2011–12 York City F.C. season

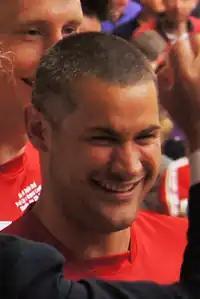
Jamie Reed scored York's goal in the 1–0 home win against Luton Town in the FA Trophy semi-final first leg.

Oyebanjo, with his first goal for the club, and Walker scored to give York a 2–0 victory at home to Hayes. This was followed by a 0–0 home draw with Tamworth. York defeated Luton in the first leg of the FA Trophy semi-final at home, with Reed scoring a penalty in a 1–0 victory. Fyfield scored the winning goal away to Grimsby during stoppage time with a 25-yard shot, after Reed and Smith had scored York's earlier goals in a 3–2 victory. York reached the FA Trophy final for the second time in four seasons after drawing 1–1 away to Luton in the semi-final second leg, with Blair scoring a 90th-minute equaliser, meaning the team went through 2–1 on aggregate. Free agent midfielder Eugen Bopp was signed on a contract until the end of the season after a trial. York were beaten 2–1 at home to Southport, with Reed's 84th-minute goal not being enough to earn York any points, after the visitors had scored twice earlier in the second half. McLaughlin scored for the first time since December with the only goal in a 1–0 victory away to Bath, which restored York's position in the play-offs. A second goal in two matches from McLaughlin saw York equalise away to Luton in the 81st minute, before Meredith scored an 86th-minute winner in a 2–1 victory.